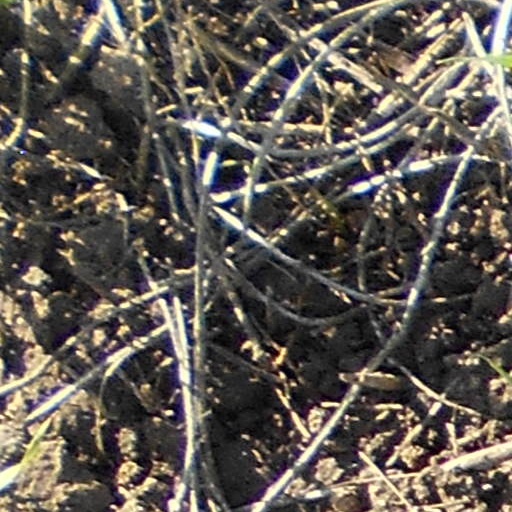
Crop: wheat